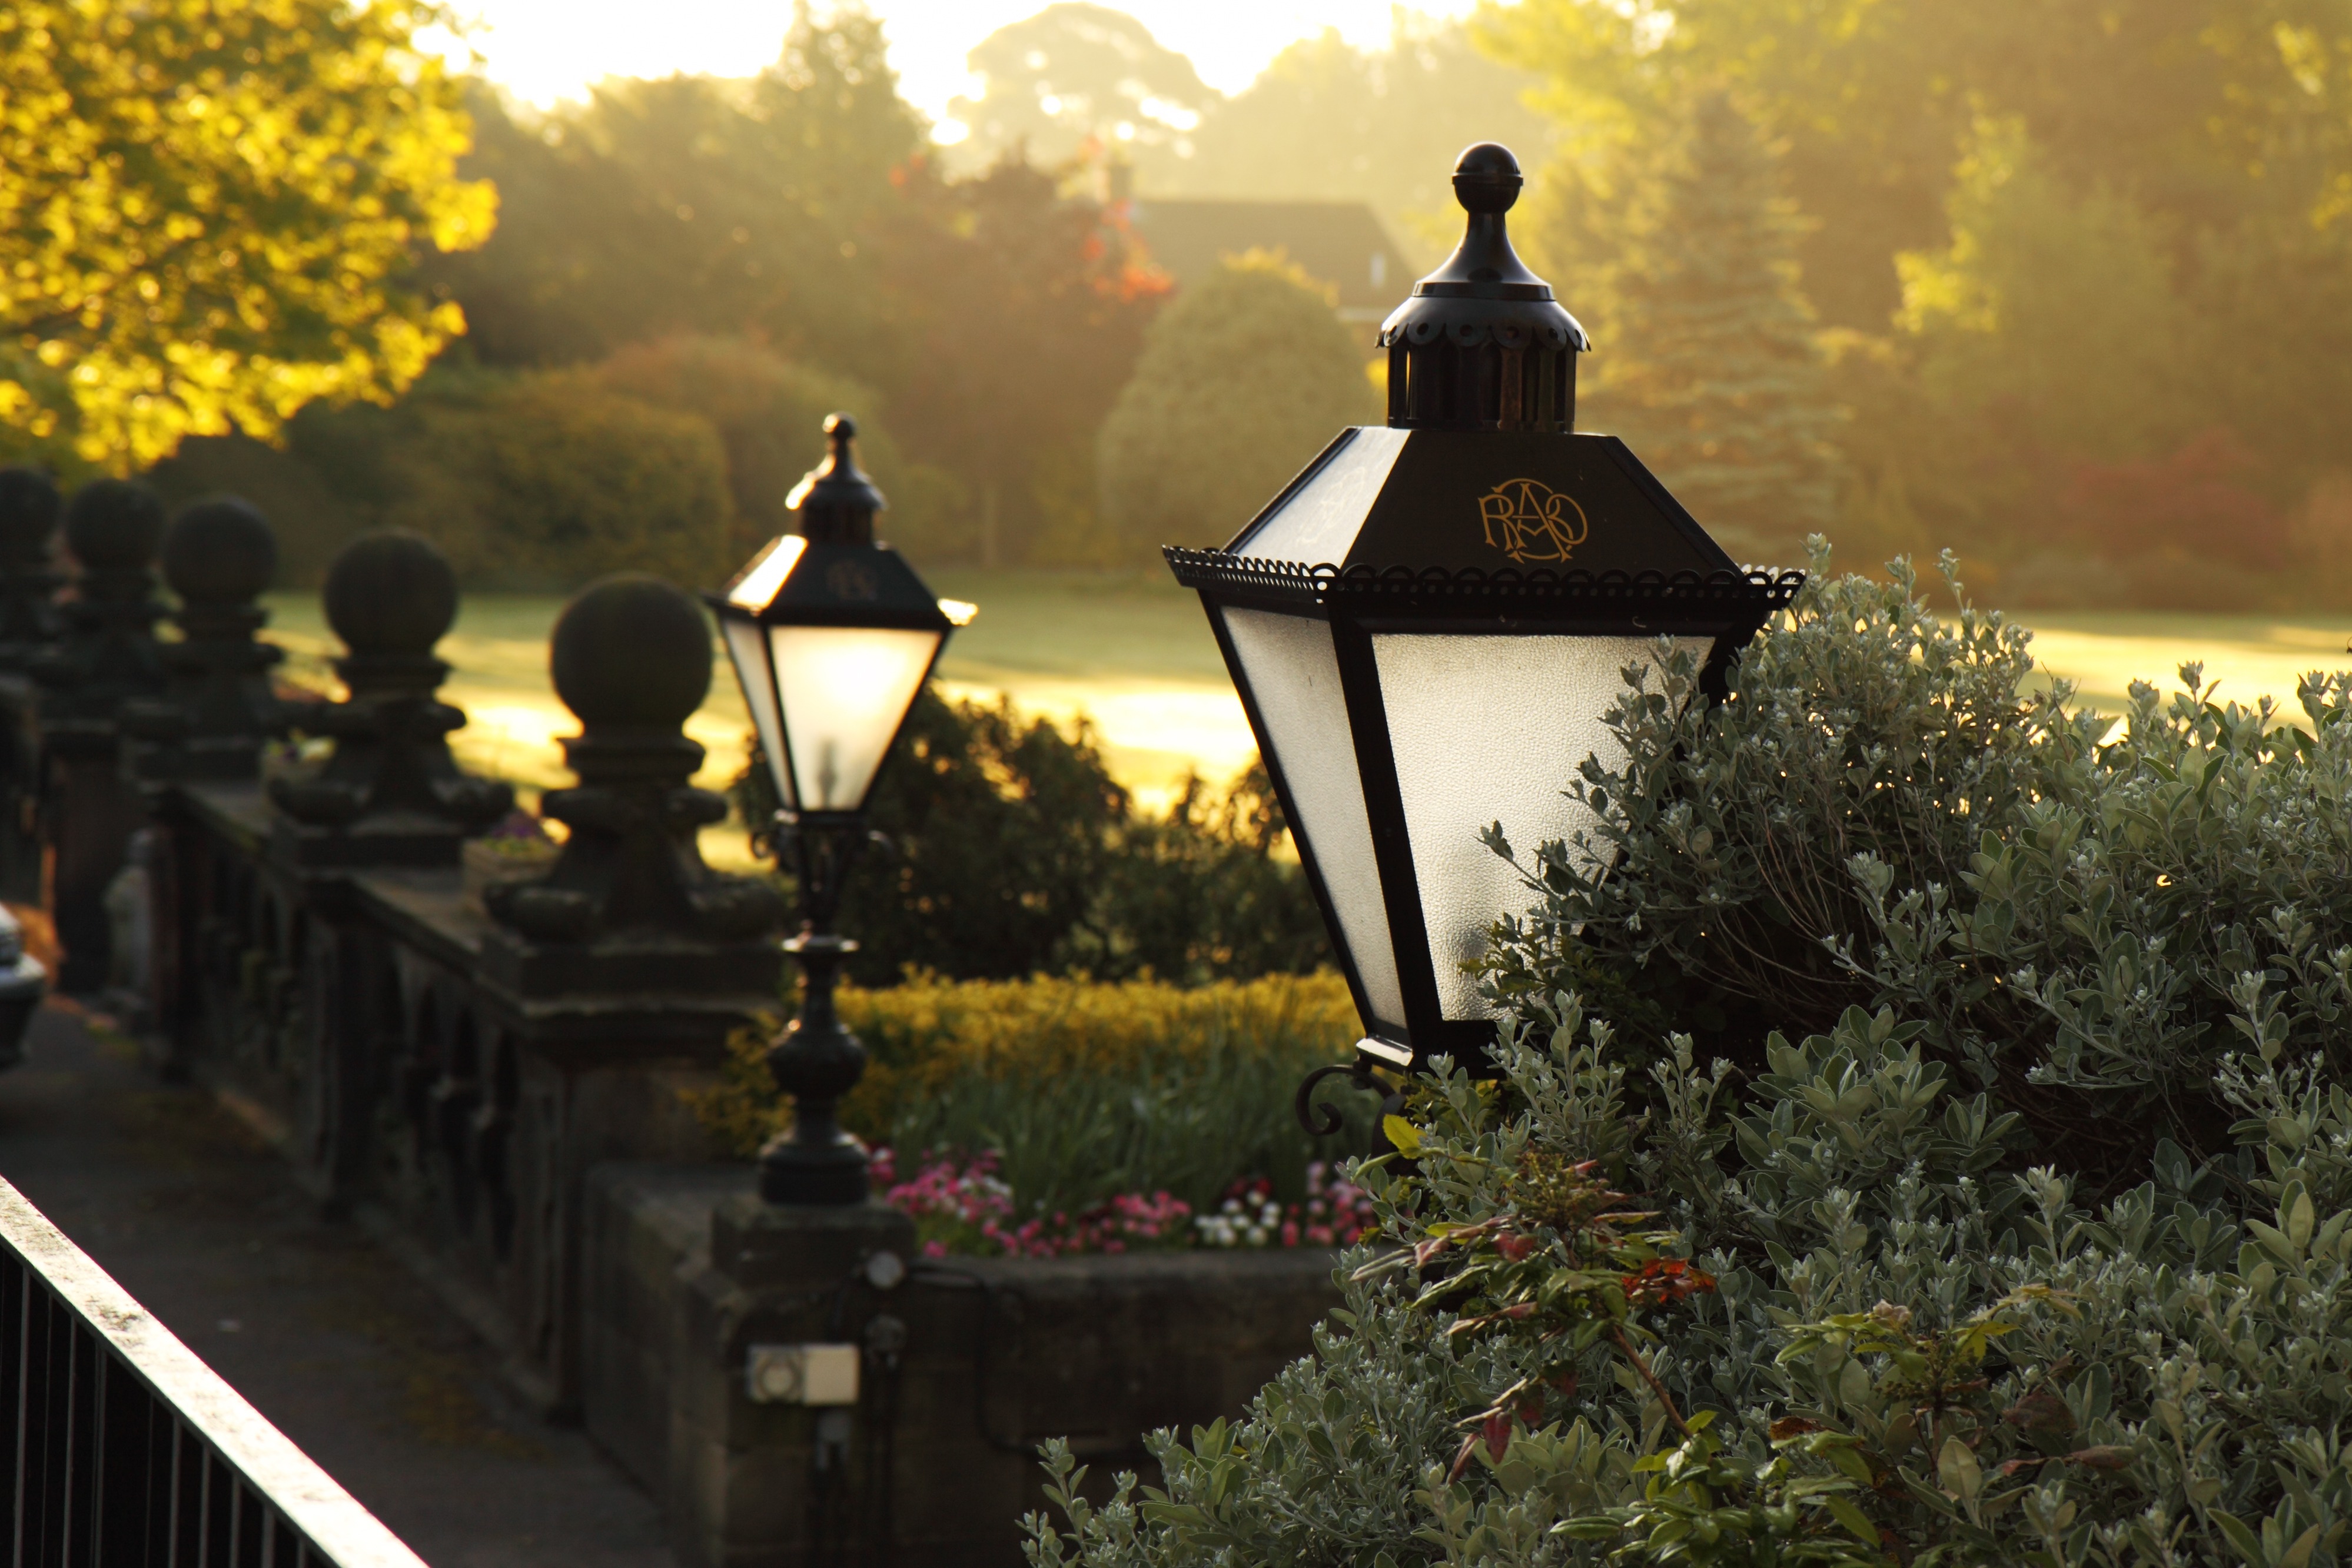
tree, outdoor, light, sunset, street, vintage, retro, sunlight, morning, flower, old, evening, decoration, lantern, autumn, lamp, object, season, decorative, style, iron, classic, traditional, illumination, fashioned